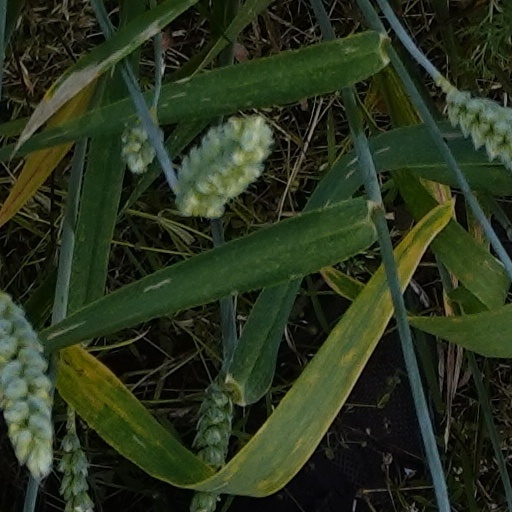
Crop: wheat